Aa (Meuse)

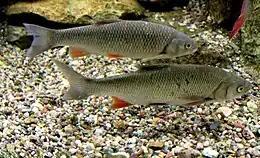
The European Chub

Just east of 's-Hertogenbosch, the Aa meets the Maxima Canal. It does not cross the canal, but is led through tubes that run below it. This way, it is not caught up in the flow of the Zuid-Willemsvaart, which is regulated by locks. The Aa then continues under a bridge of the motor way A2. In 's-Hertogenbosch, the Aa is a wide canal that runs straight to the city center. After reaching the city center, the Aa flows along the northern city walls to join the Dommel just west of the Citadel of 's-Hertogenbosch. After that they continue jointly as Dieze.